Brigitte Henriques

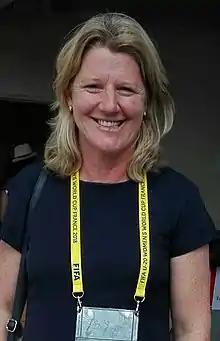
Henriques in 2018

Brigitte Maria De Jésus Catherine Henriques (née Olive) is a French former footballer who played as a forward for FCF Juvisy of the Division 1 Féminine. She is now president of the French National Olympic and Sports Committee. Henriques succeeded Denis Masseglia. In 2022, Henriques resigned. Her brother is Karl Olive.